NXT Arrival

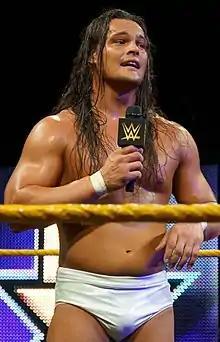
Bo Dallas, the defending NXT Champion heading into NXT Arrival.

Three matches were promoted for the event. The main event featured Bo Dallas defending the NXT Championship against Adrian Neville in a ladder match. Neville first won a number one contender match (against Sami Zayn) for Dallas' title on the November 27, 2013, episode of "NXT". Neville faced Dallas for the title on the next episode and won by count-out, which meant that the title did not change hands. Two episodes later, Neville faced Dallas again for the title in a lumberjack match, but lost when lumberjack Tyler Breeze interfered. Neville once again became number one contender after Dallas failed to defeat Neville in a beat-the-clock challenge match on the January 22 episode of "NXT" that arose due to Dallas' boasting. On the February 5 episode of "NXT", Triple H announced that the championship match would be a ladder match at NXT Arrival.